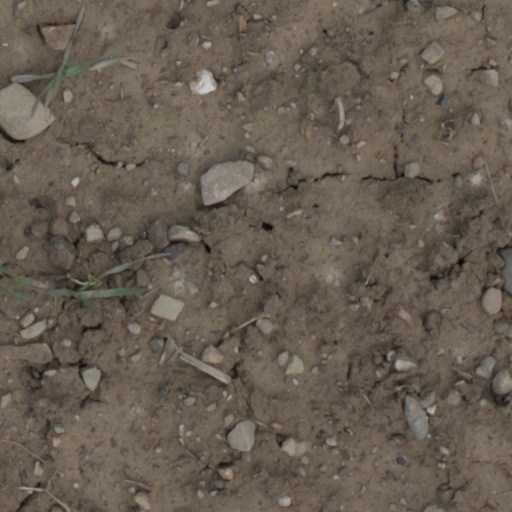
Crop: wheat